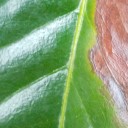
Label: Phoma